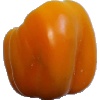
Label: Pepper Yellow 1